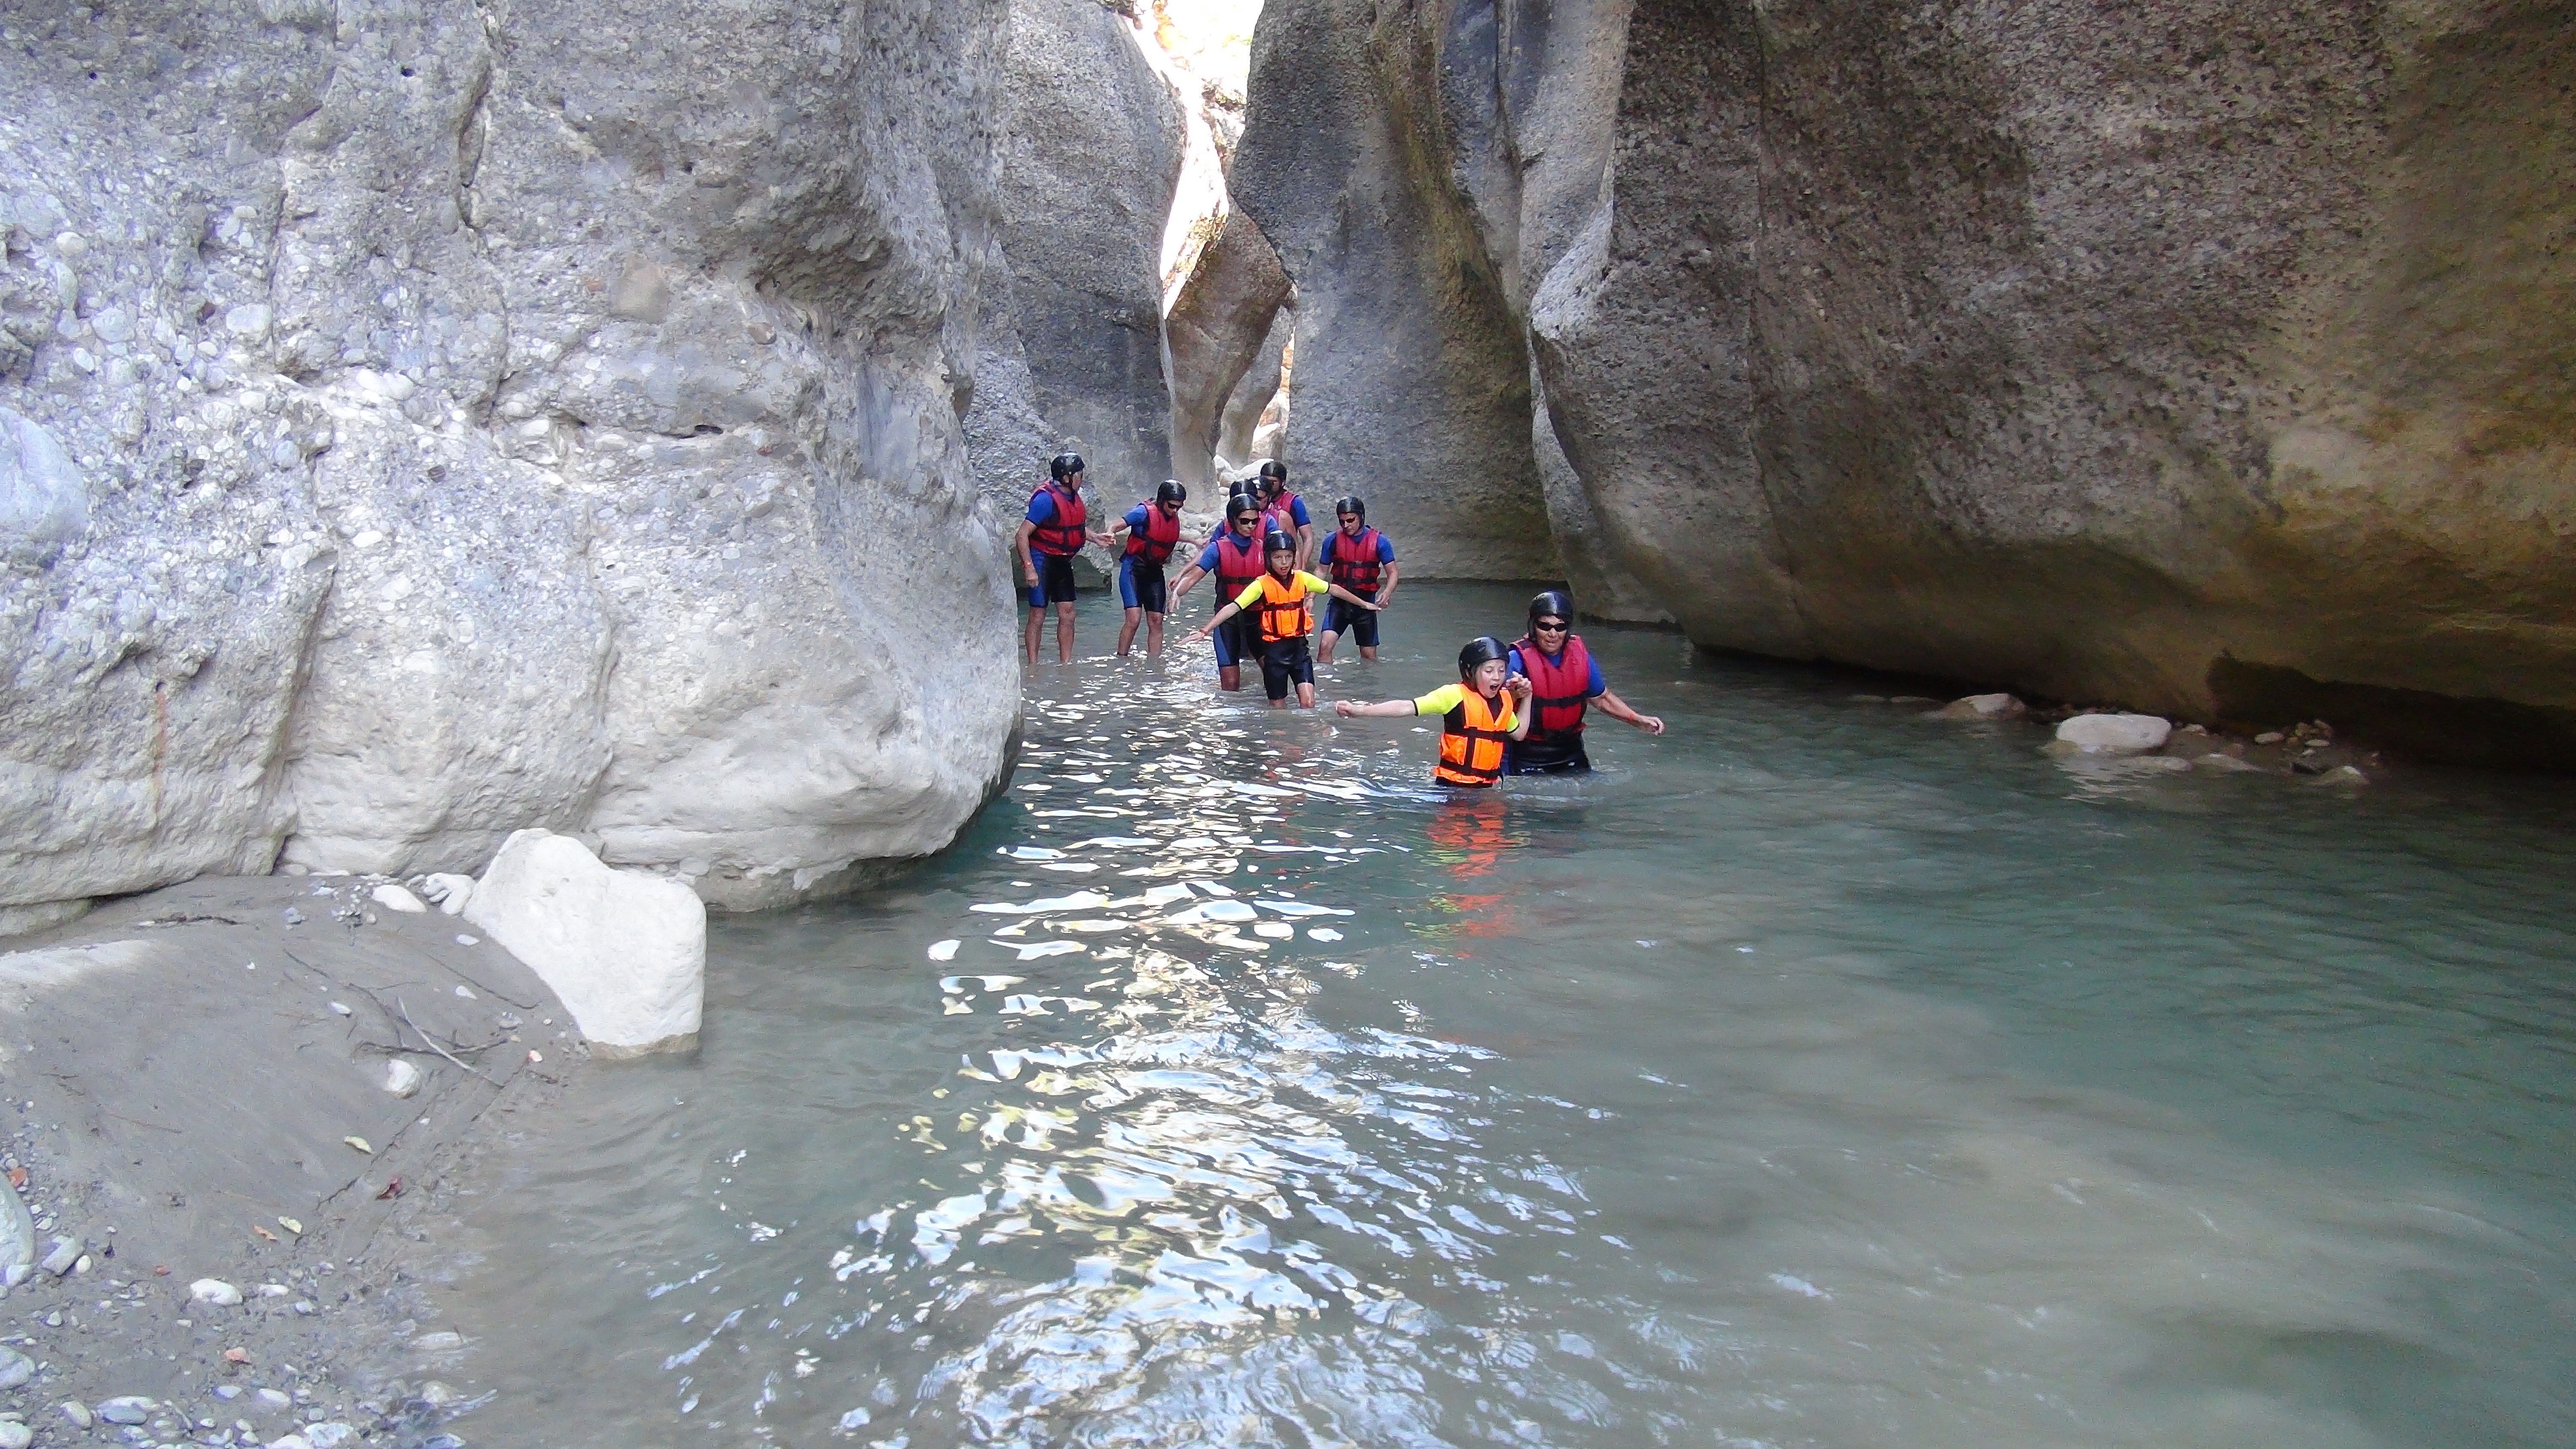
adventure, recreation, mediterranean, vehicle, climbing, canyon, extreme sport, sports, boating, wadi, canyoning, outdoor recreation, turkey rafting